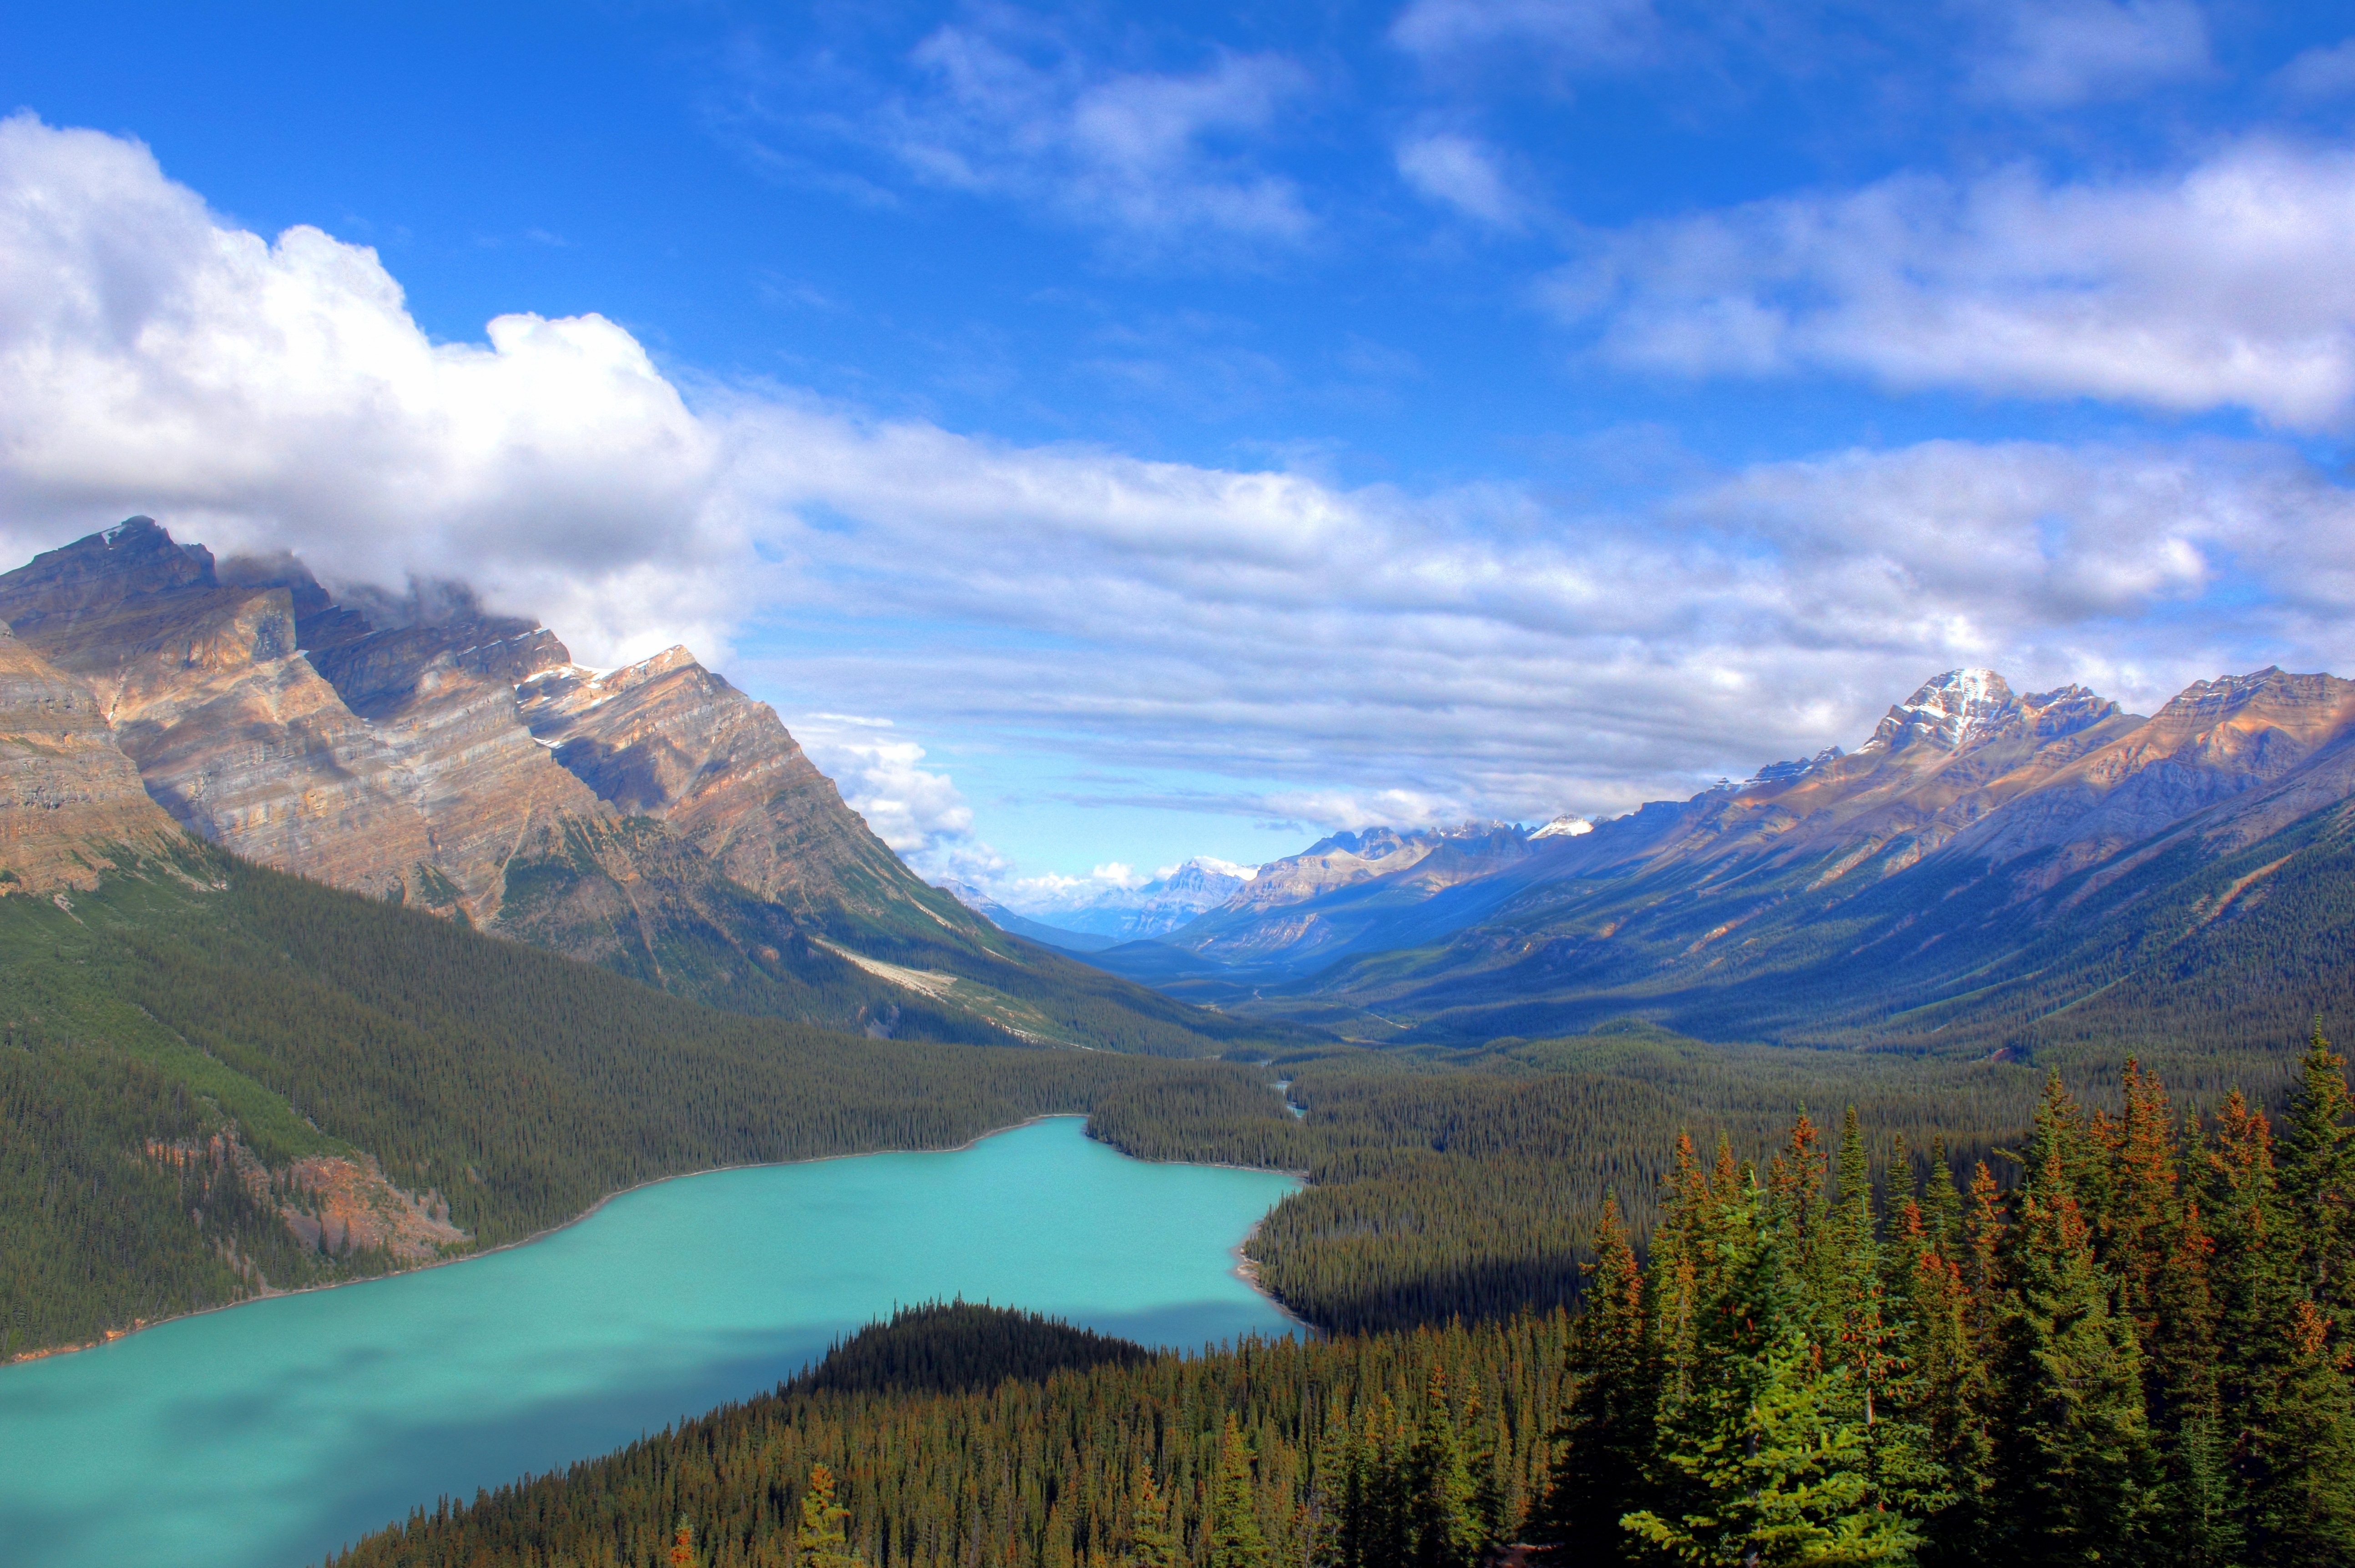
landscape, water, nature, forest, wilderness, mountain, cloud, meadow, lake, valley, mountain range, pine, reflection, fjord, highland, ridge, trees, alps, plateau, fell, loch, landform, tarn, mountain pass, geographical feature, mountainous landforms, public domain images